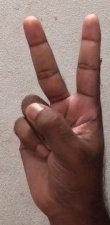
ASL sign: 2